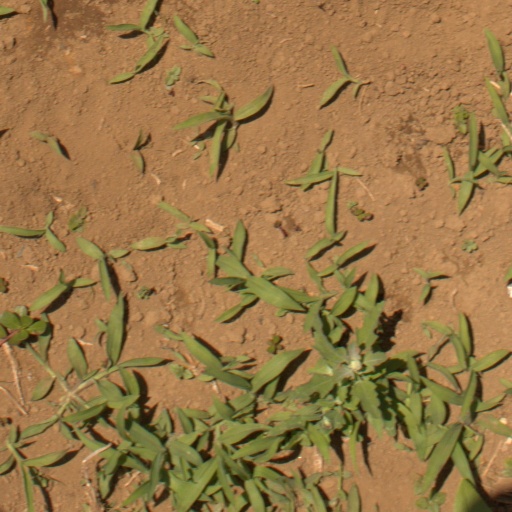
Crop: Jerusalem artichoke